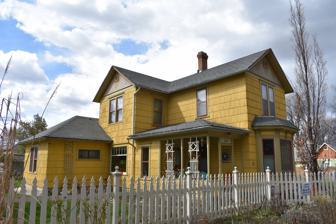
Building: Joseph Chitwood House
Country: United States of America
Year built: 1892
Historic building in Boise, Idaho United States historic place Joseph Chitwood House U.S. National Register of Historic Places The Joseph Chitwood House in 2019 Show map of Idaho Show map of the United States Location 1321 Denver St., Boise, Idaho Coordinates 43°35′48″N 116°11′39″W / 43.59667°N 116.19417°W / 43.59667; -116.19417 ( Joseph Chitwood House ) Area less than one acre Built 1892 ( 1892 ) Built by Chitwood, Joseph Architectural style Queen Anne; Late 19th And Early 20th Century American Movements NRHP reference No. 06000709 Added to NRHP August 23, 2006 The Joseph Chitwood House in Boise , Idaho , is a 2-story, vernacular Queen Anne house constructed by Joseph Chitwood in 1892. The house has been modified by a series of small expansions since its construction, and its original T-shape design is irregular. A prominent, beveled bay protrudes toward the Denver Street exposure, and a hip roof porch at left of the bay provides a sheltered entry. Front and side gables above the second floor are covered by a tent roof, with 1-story, hip roof additions toward the back of the house. The Chitwood House was added to the National Register of Historic Places in 2006. Joseph R. Chitwood built his house beginning in 1891, and a lien was placed on the property in that year for nonpayment of $83 in construction materials. Later, Chitwood and three of his brothers owned a profitable mine at Thunder Mountain . Chitwood died unexpectedly at the mine in August, 1905, at the age of 46. Barn The property includes a 16 by 17 feet (4.9 m × 5.2 m) barn built in 1912, facing onto its service alley, which was extended slightly to be able to garage cars, and later stabilized by a poured foundation. References